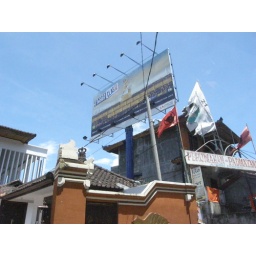
they really like to rock the guitar on the billboards. i cant really find any fault in that.